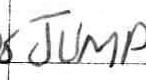
Label: jump